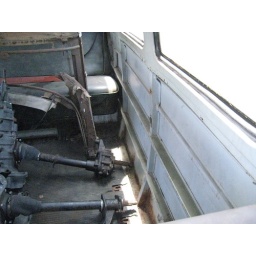
rebuilt splitty gear box by rancho performance transaxles one for a early splitty bus and one for 55 convertable